Mansfield and Pinxton Railway

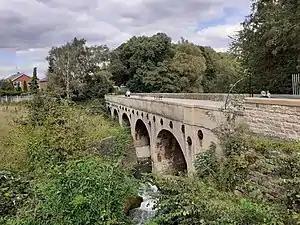
The Mansfield and Pinxton Railway viaduct over the River Maun outfall from the mill-pond originally powering the old King's Mill, looking towards Mansfield

The Mansfield and Pinxton Railway was an early horse-drawn railway in the United Kingdom. It was completed in 1819, to make a transport link between Mansfield and the Cromford Canal at Pinxton. An important traffic was coal inward to Mansfield, as coal deposits near there were too deep to be extracted economically at the time; minerals, malt and other manufactures were exported from Mansfield. Collieries along the line of route were developed as time went on.